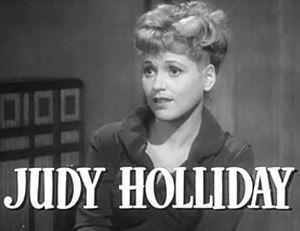
Madame porte la culotte est une comédie romantique, réalisée par George Cukor, sortie en 1949.